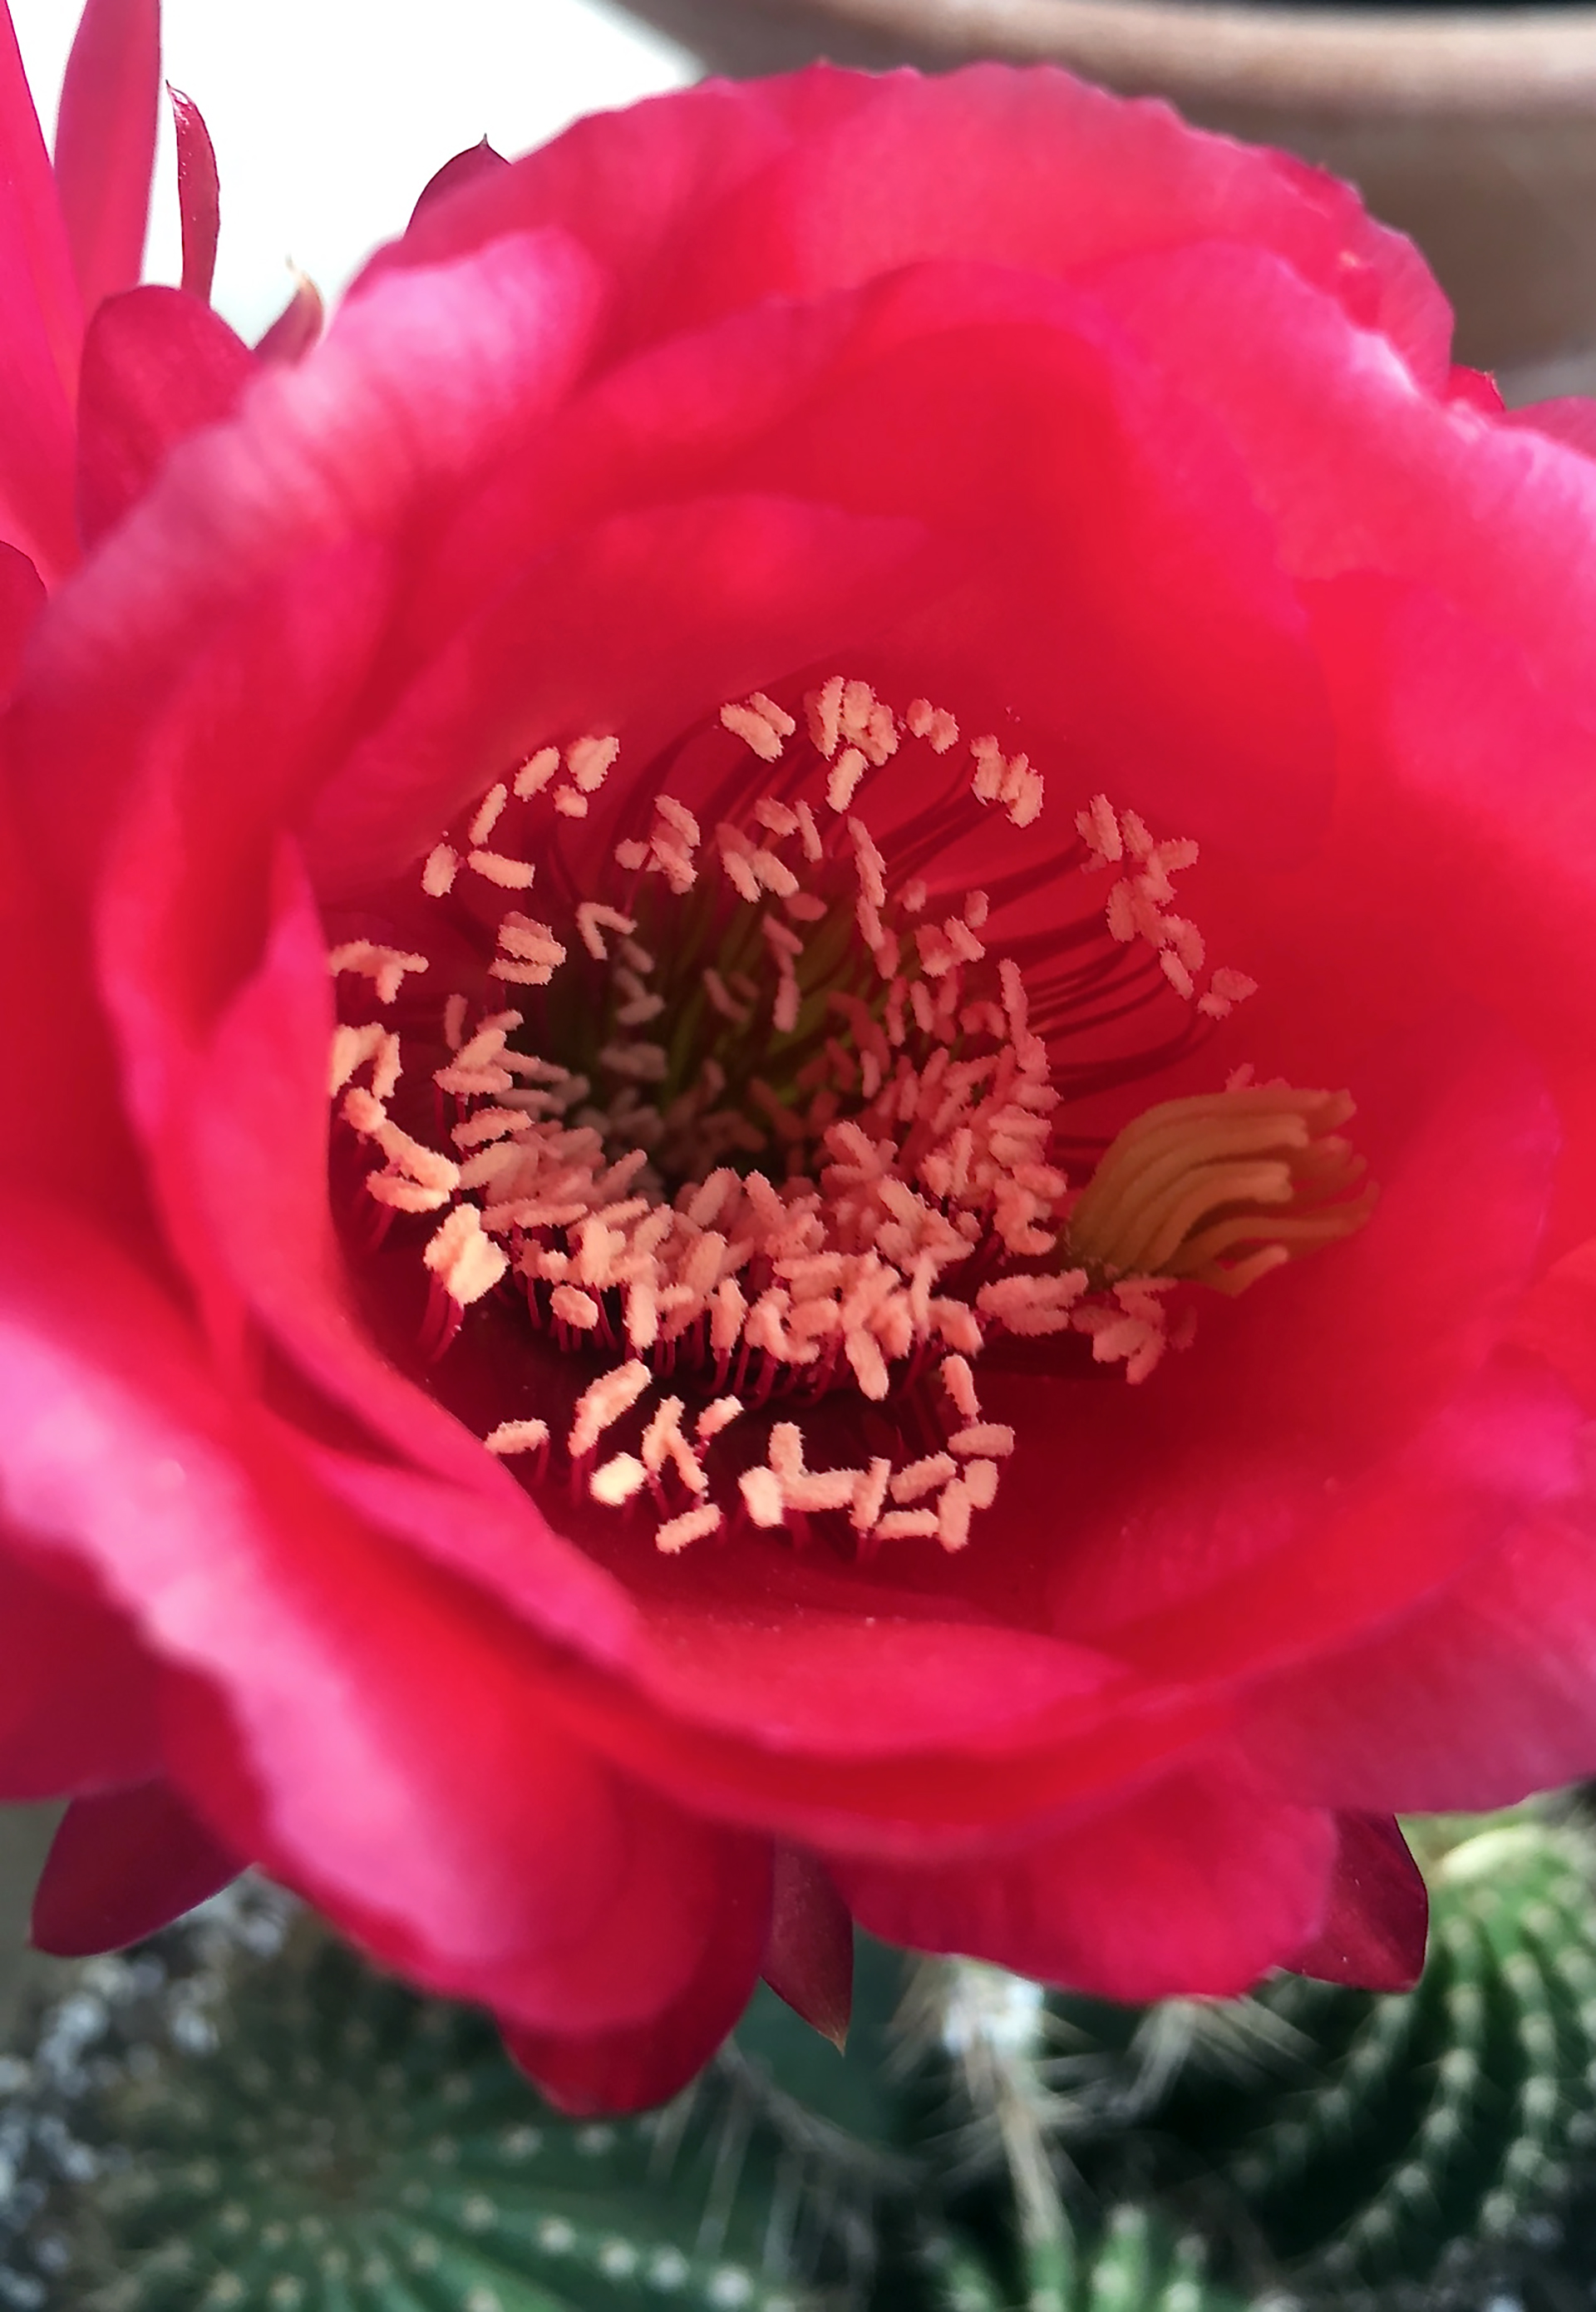
flower, plant, petal, botany, flowering plant, close up, annual plant, magenta, pollen, terrestrial plant, rose family, floristry, cut flowers, wildflower, macro photography, coquelicot, blossom, rose order, poppy family, herbaceous plant, oriental poppy, poppy, photography